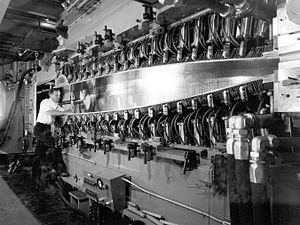
Le Jet Propulsion Laboratory, plus connu sous son acronyme JPL, basé à Pasadena aux États-Unis, est un centre de recherche spatiale de la NASA géré par le California Institute of Technology créé en 1936. Il dispose d'une expertise sans équivalent dans le domaine des missions spatiales robotiques. Au sein de l'agence spatiale américaine le JPL développe les missions d'exploration du système solaire en particulier à destination de Mars et des planètes externes ainsi que des missions scientifiques d'observation de la Terre et d'astronomie spatiale. Le JPL gère également le réseau de stations terriennes Deep Space Network qui permet à l'agence spatiale de communiquer avec ses sondes spatiales interplanétaires. Le JPL emploie en 2017 environ 6 000 personnes. Sur le plan statutaire il s'agit d'un centre de recherche financé par l'état fédéral mais géré par un organisme privé.